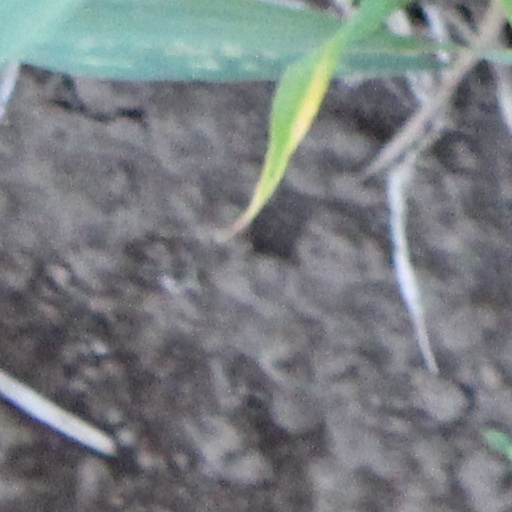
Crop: wheat